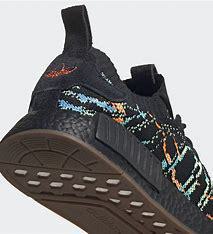
Brand: Adidas
Model: NMD_R1 Pk